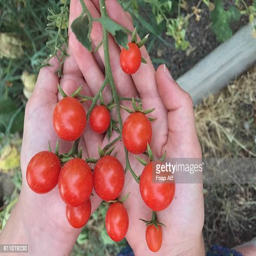
close - up of a person showing tomato